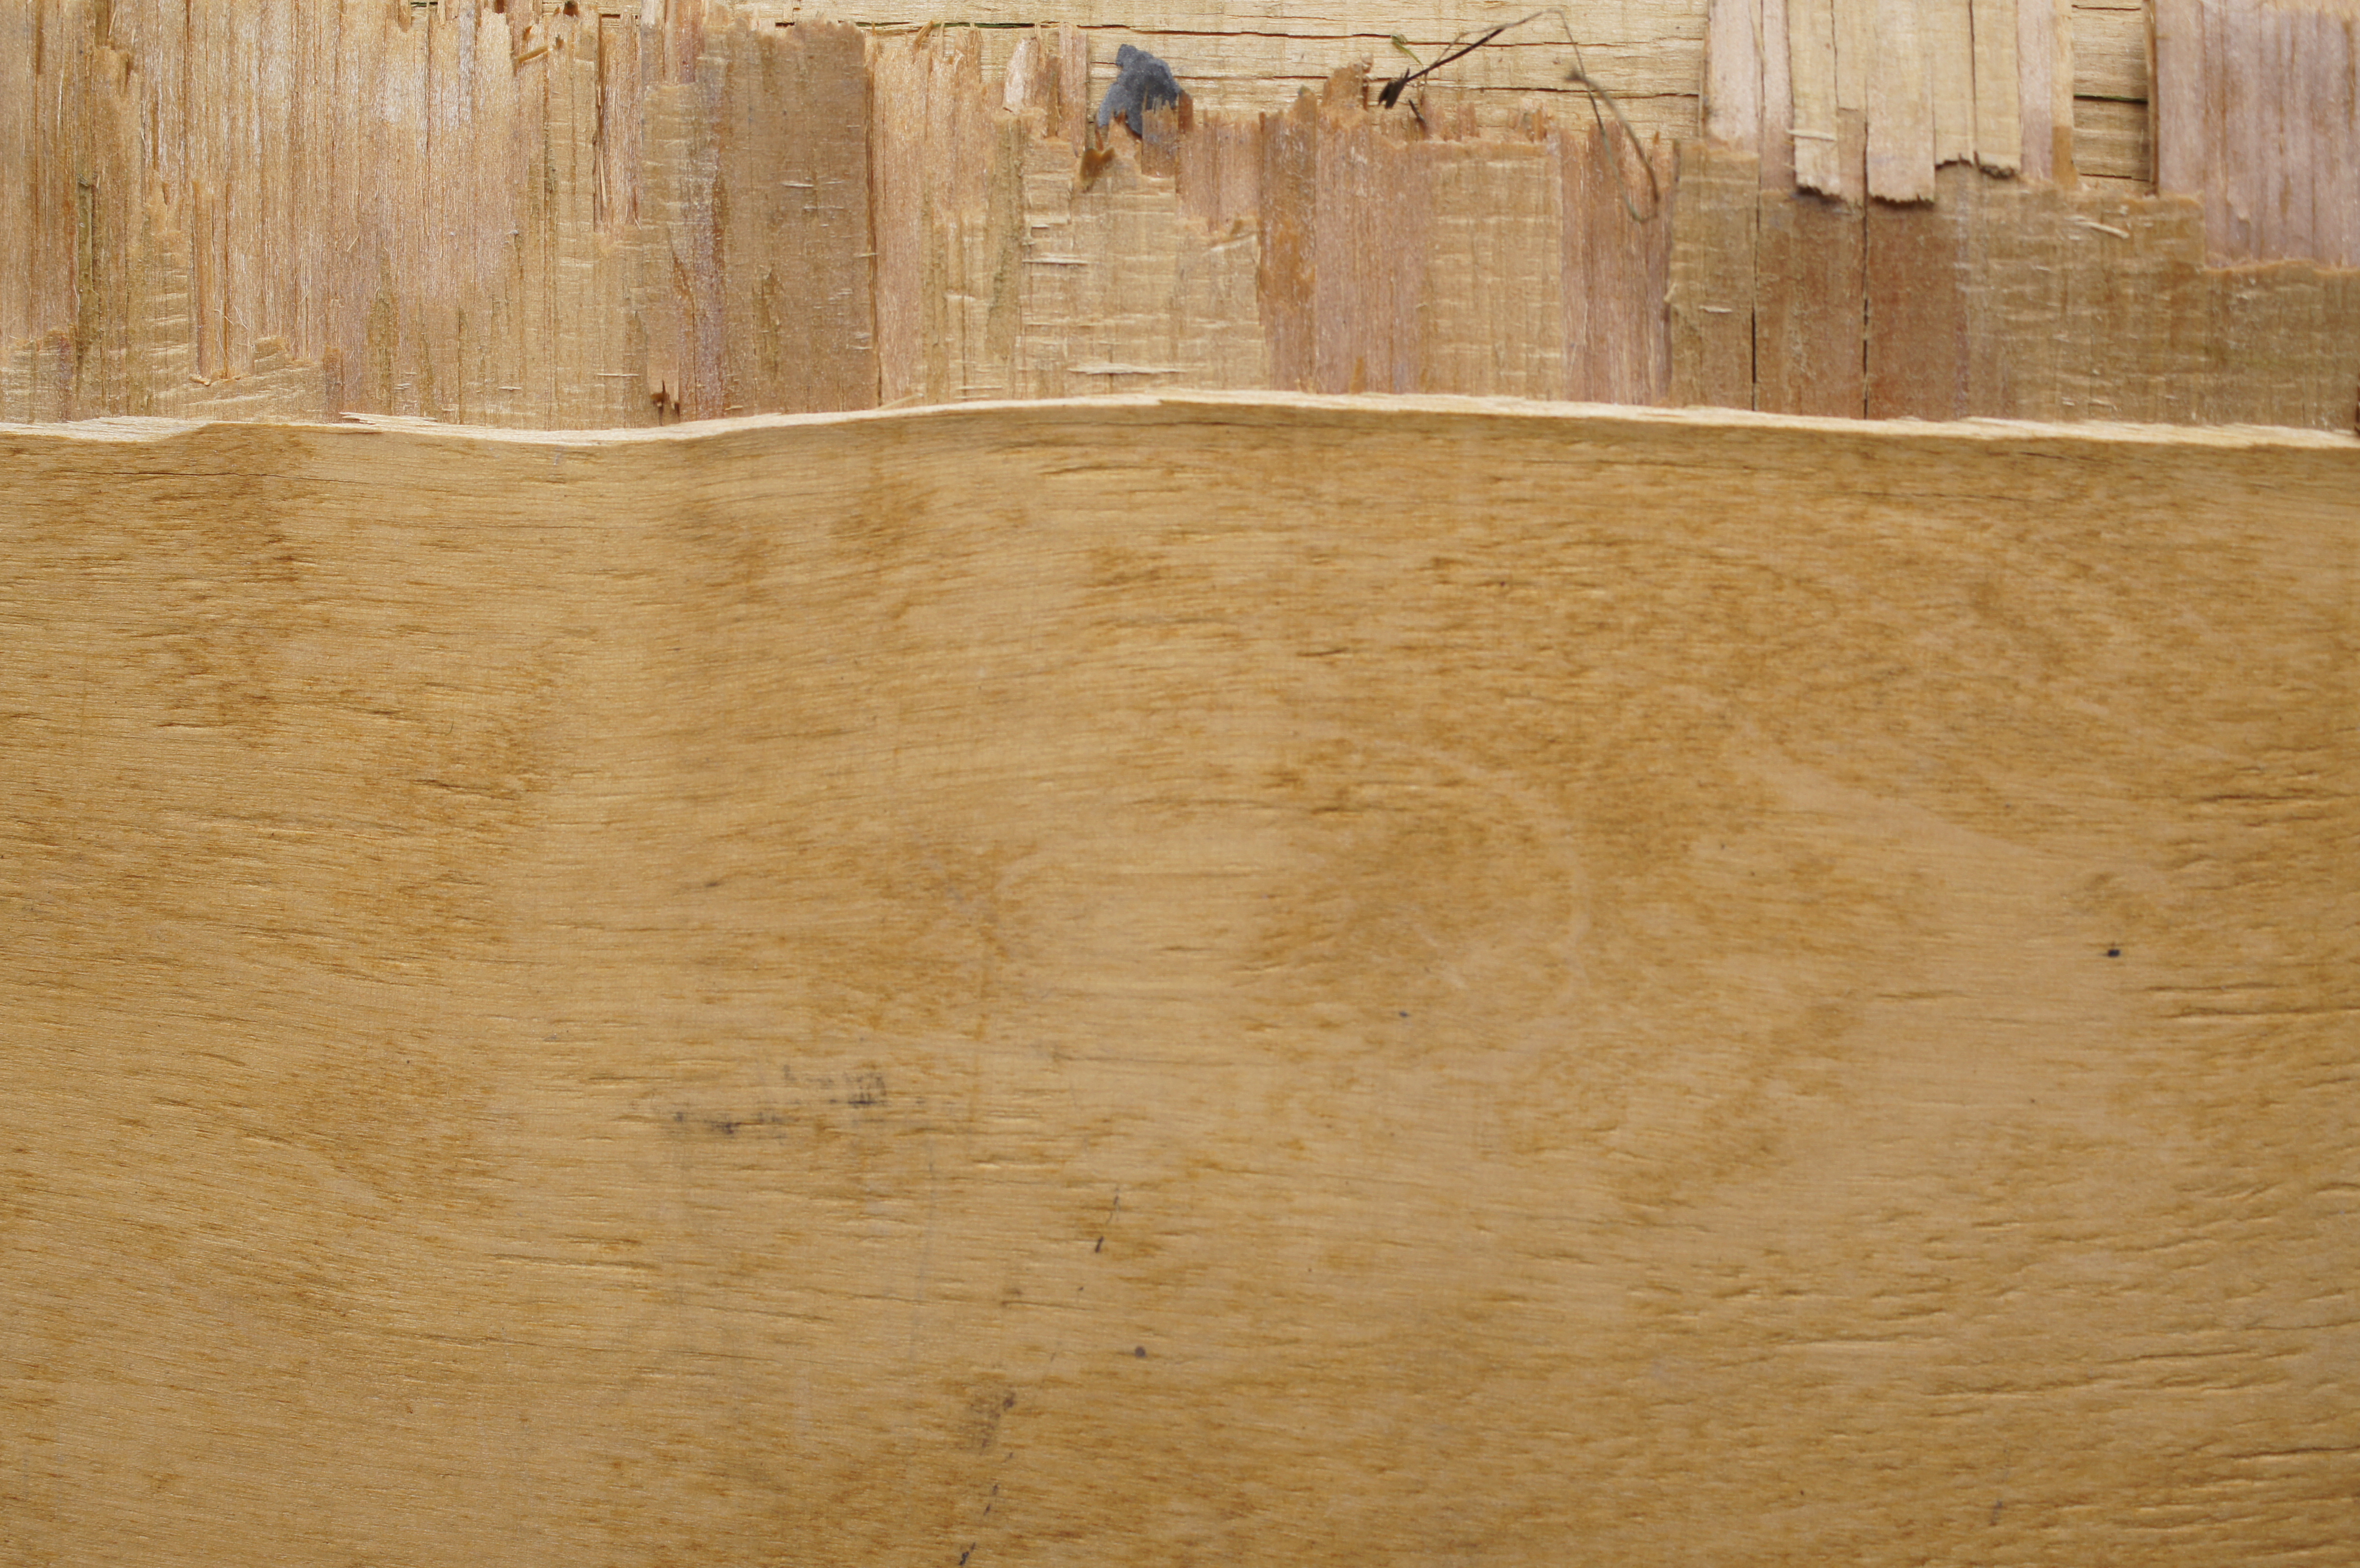
wood, wall, plywood, beige, floor, hardwood, flooring, plank, concrete, wood stain, wood flooring